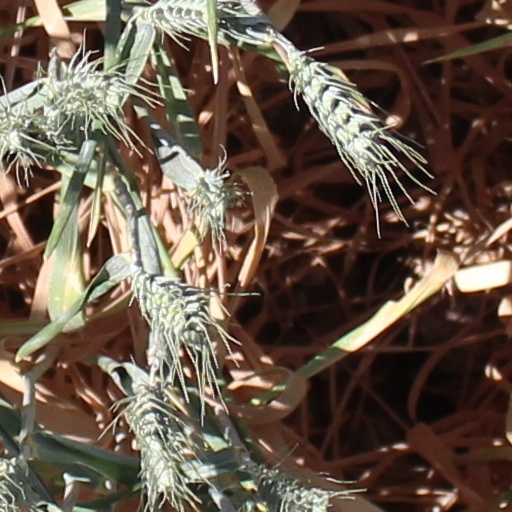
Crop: wheat